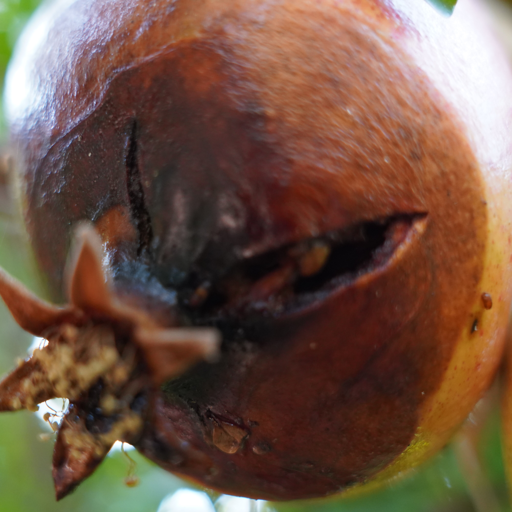
Label: Ectomyelois ceratoniae